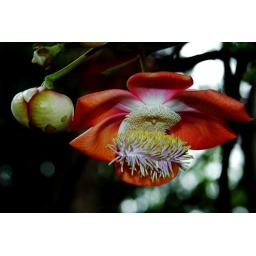
This plant is also called the cannonball plant - when the cannonball-like fruit drops it &amp;quot;explodes&amp;quot; in a cloud of smoke.